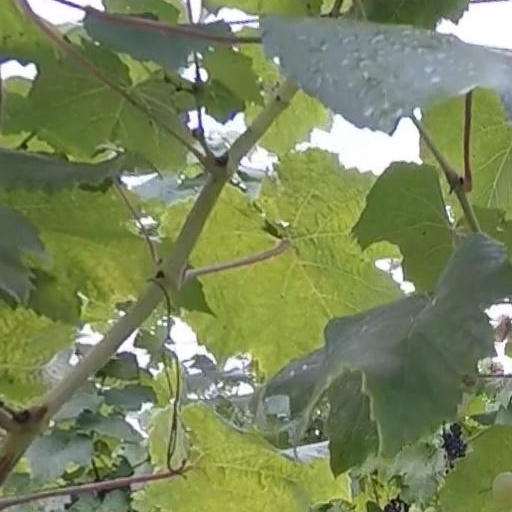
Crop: grape